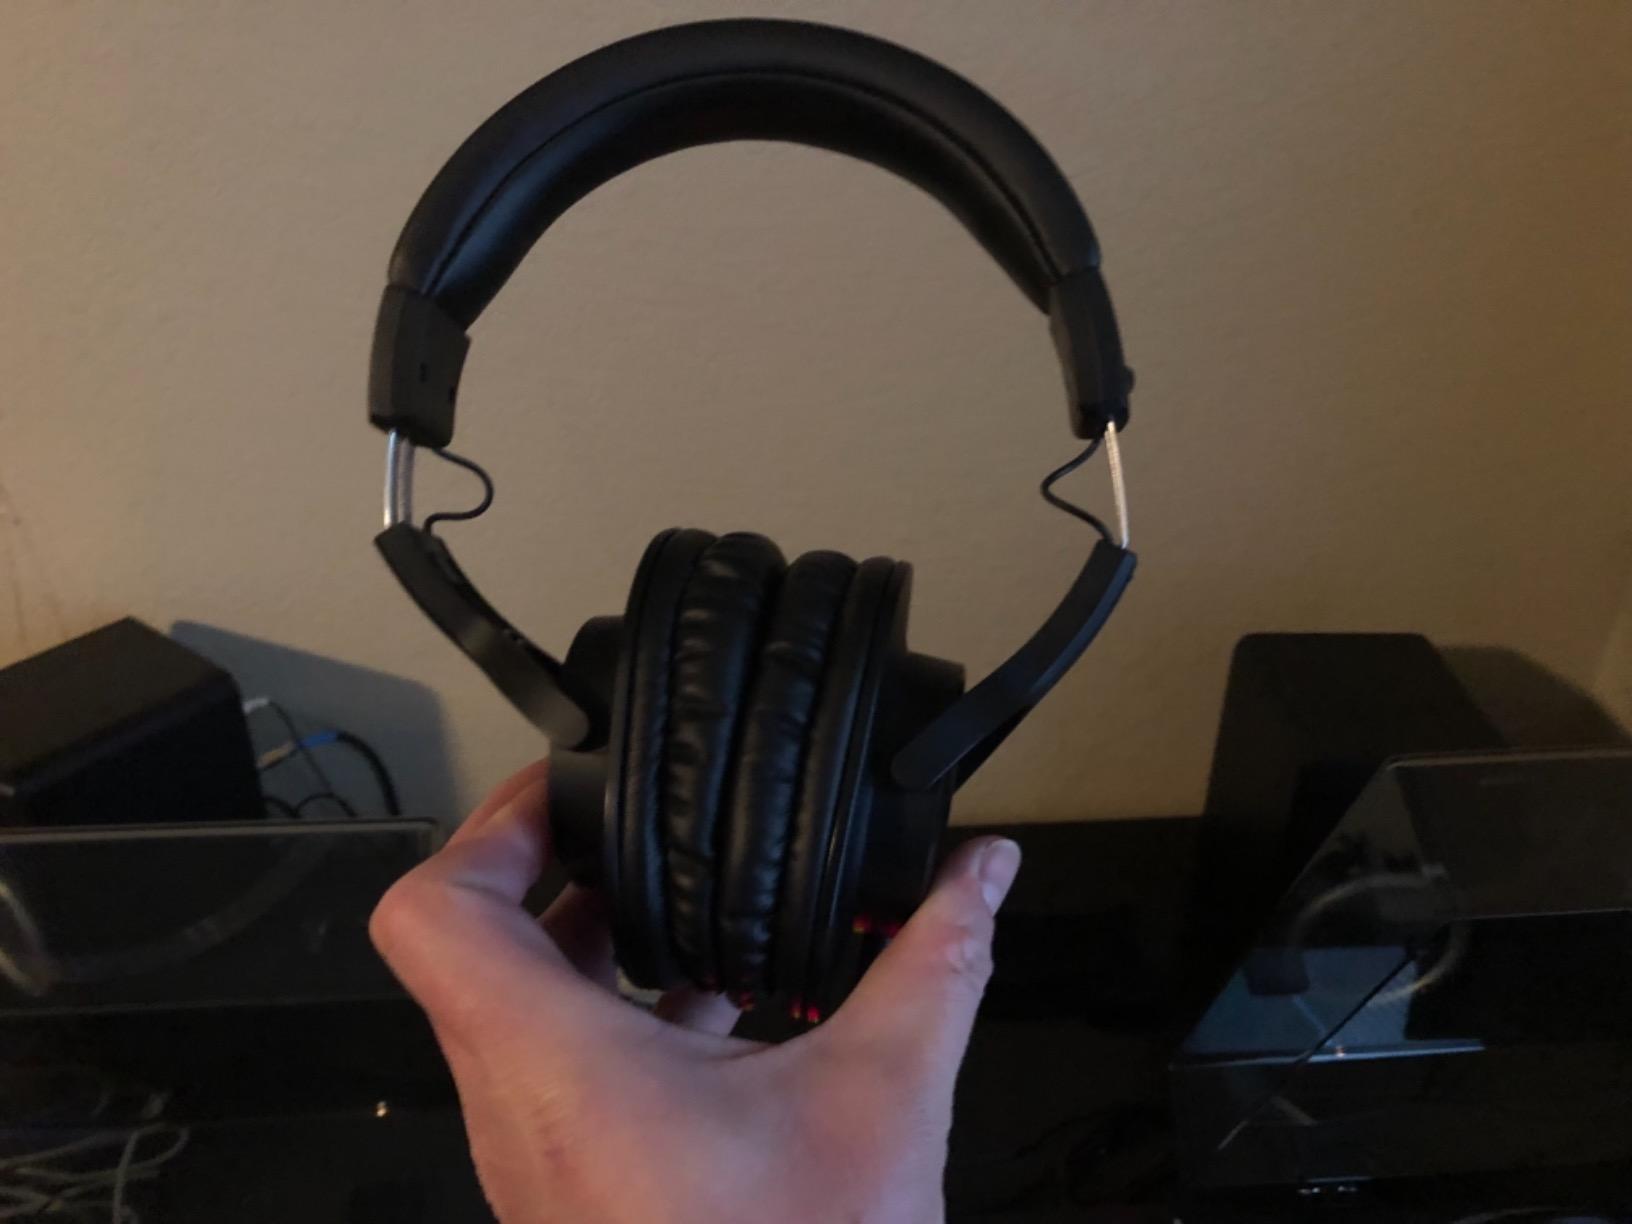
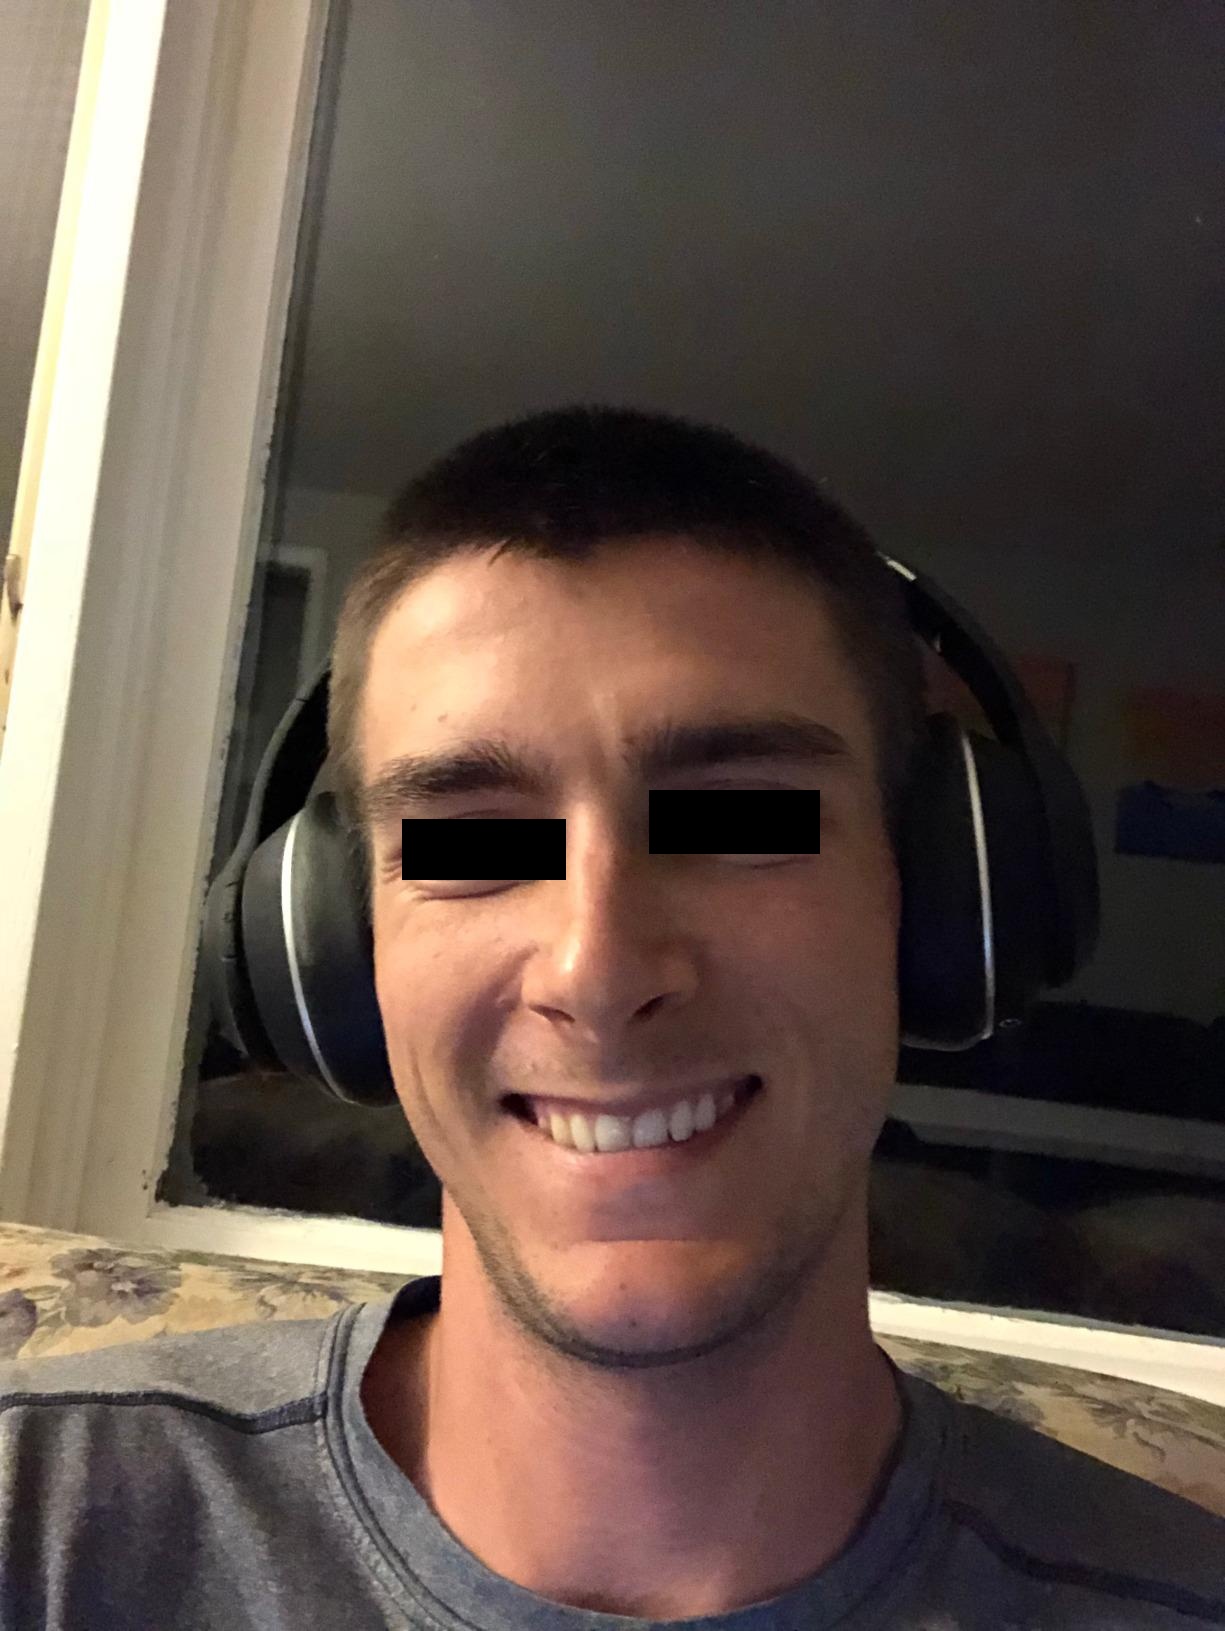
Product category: headphones
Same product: no